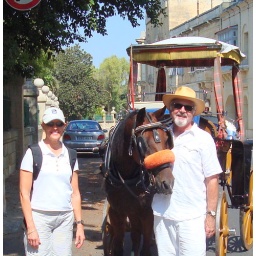
horse lovers in malta, joey knows an animal lover